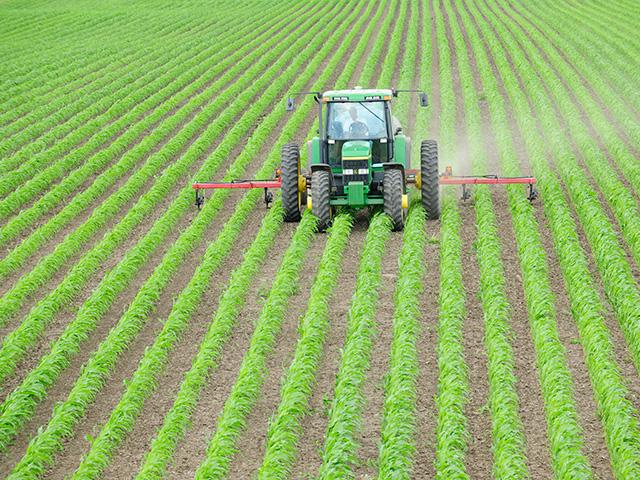
Trakta kubwa ya kijani likilima shambani. Safu ndefu za mimea michanga ya kijani zinajaza eneo lote. Udongo unaonekana baina ya safu. Anga ni nyeupe. Hii ni shughuli ya kilimo.